Viv Richards

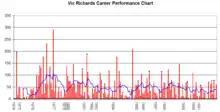
Richards's Test career batting chart

In his Test career, he scored 8,540 runs in 121 Test matches at an average of 50.23 (including 24 centuries). Richards also scored 5 centuries in World Series Cricket between 1977 and 1979. These are not recognised by the ICC as "official" Test centuries. Richards won 27 of 50 matches as a Test captain, and lost only 8. He is also the scorer of the equal second fastest-ever Test century, from just 56 balls against England in Antigua during the 1986 tour. He hit 84 sixes in Test cricket. His highest innings of 291 is equal seventh (along with Ramnaresh Sarwan) on the list of West Indies' highest individual scores.